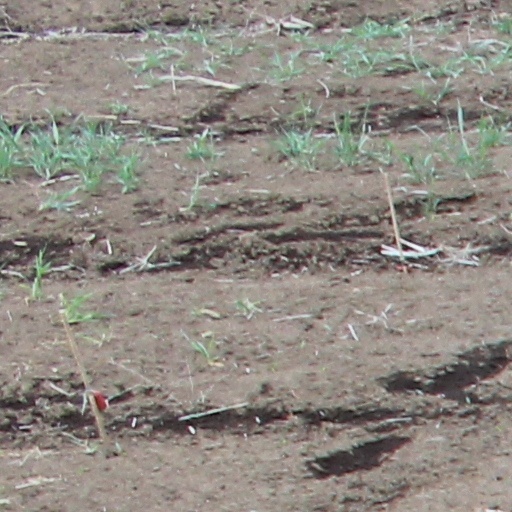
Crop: wheat